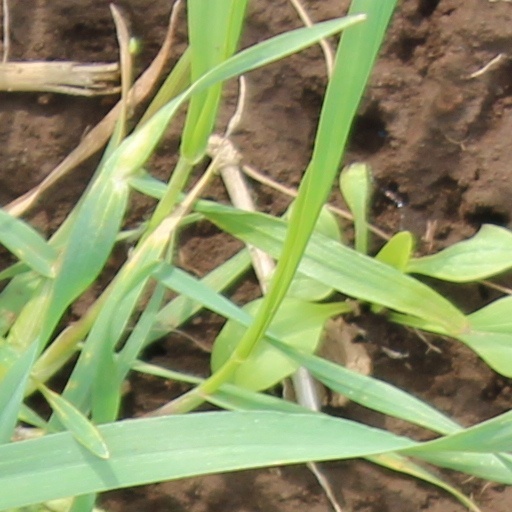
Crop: wheat